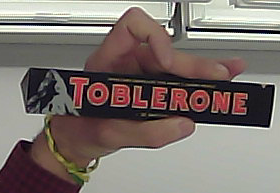
Product: toblerone_black